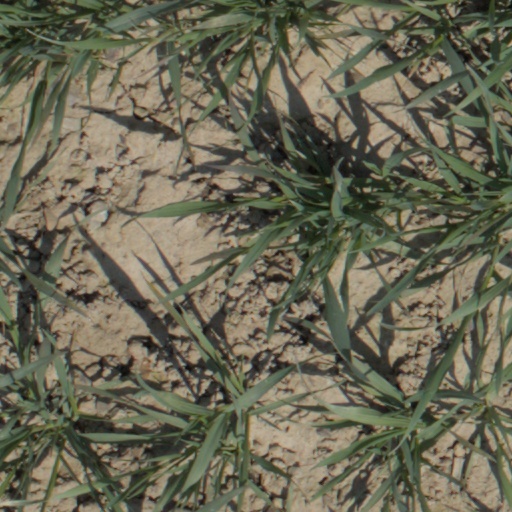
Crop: wheat